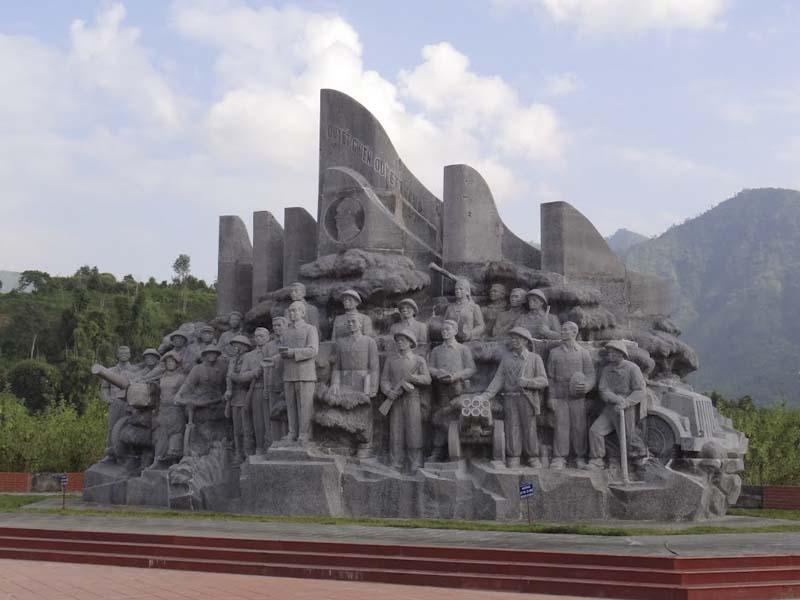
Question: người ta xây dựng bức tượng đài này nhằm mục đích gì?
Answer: để tưởng niệm các vị anh hùng liệt sĩ đã hi sinh